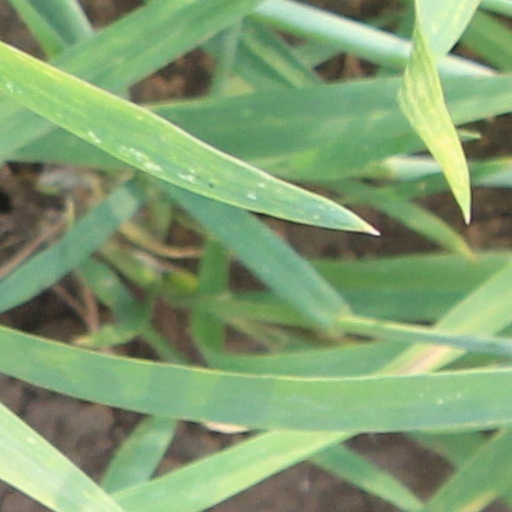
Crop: wheat